Bisto

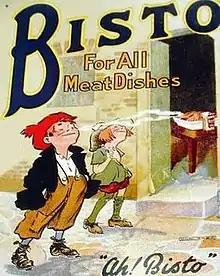
A Bisto advertisement

The Bisto Kids were also part of more elaborate advertising campaigns in later years. The Bisto Kids have not been included in Bisto advertising since 1996.